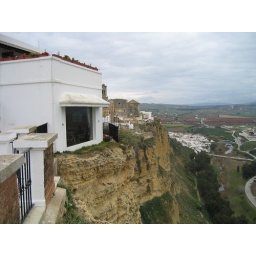
A town built on the side of a cliff. This window is in a hotel lounge